Købmagergade 44

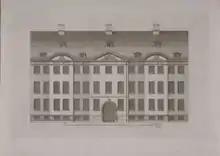
Rendering of Hemert's house

On 15 December 1731, No. 7 was acquired by court tailor Henrik Wilhelm Becker. He was married to Johanne Elisabeth Pritsche. On 17 December 1743, No. 8 was also acquired by Becker. He subsequently demolished the two buildings and replaced them with a large, Baroque style town mansion. In the new cadastre of 1756, Becker's properties were individually listed as No. 67 in Rosenborg Quarter. He also served as Royal Kitchen Inspector (kitchen supplier, that is). The building was therefore often referred to as "Royal Kitchen-Inspector Becker's House".